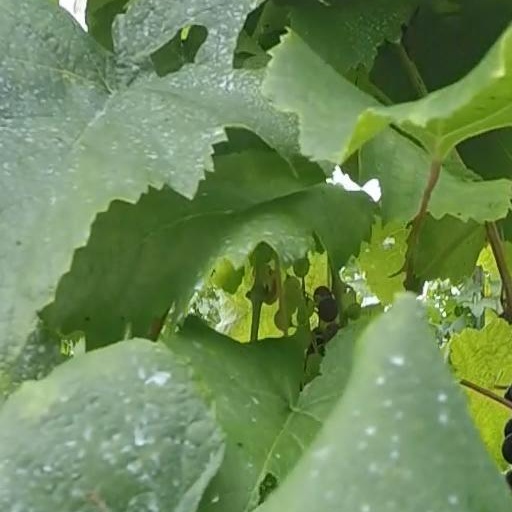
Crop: grape